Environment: real
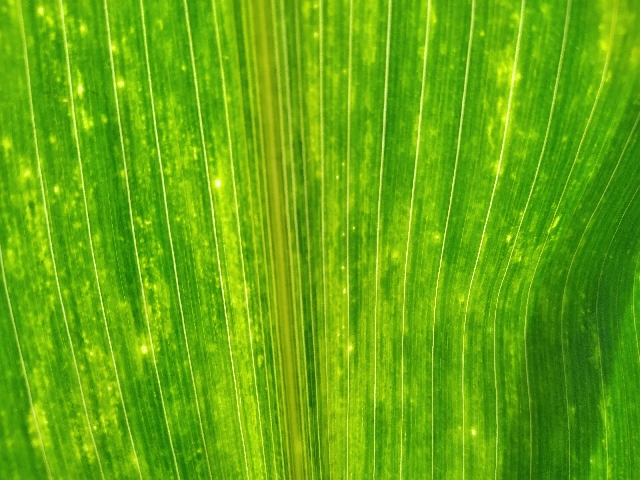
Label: lethal_necrosis